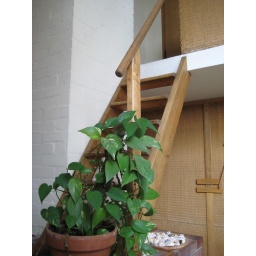
Aalto's house and office in Munkkiniemi